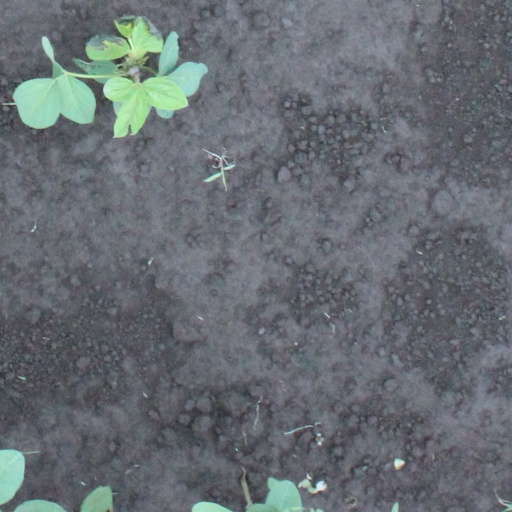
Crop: soybean